Prehistoric Italy

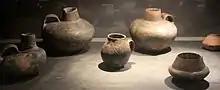
Gaudo culture pottery

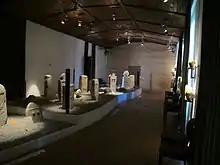
Anthropomorphic stele from ,

The Copper Age arrived early in the Italian geographical area, in particular appearing first in Liguria. Copper mining began in the middle of the 4th millennium BC in Liguria with the Libiola and Monte Loreto mines, which are dated to 3700 BCE. These are the oldest copper mines in the western Mediterranean basin. The Remedello, Rinaldone and Gaudo cultures are late Neolithic cultures of Italy, traces of which are primarily found in the present-day regions of Lombardy, Tuscany, Latium and Campania. They are sometimes described as Eneolithic cultures, due to their use of primitive copper tools. Other important eneolithic cultures of the peninsula and the islands, often related to those previously mentioned, are the Laterza culture in Apulia and Basilicata, the Abealzu-Filigosa culture in Sardinia, the Conelle-Ortucchio culture in Abruzzo and Marche, the Serraferlicchio culture in Sicily, and the Spilamberto group in Emilia-Romagna.